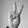
ASL letter: V